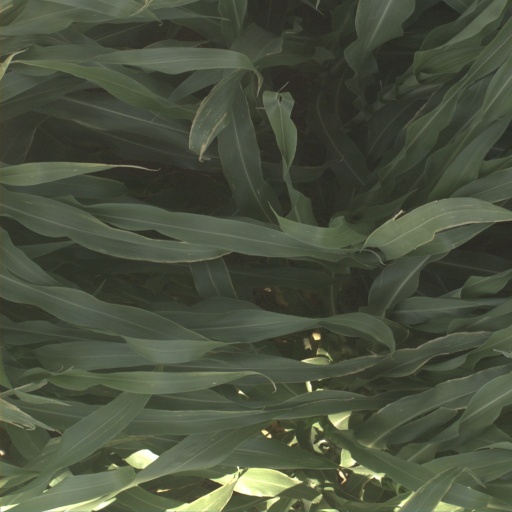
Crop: sorghum